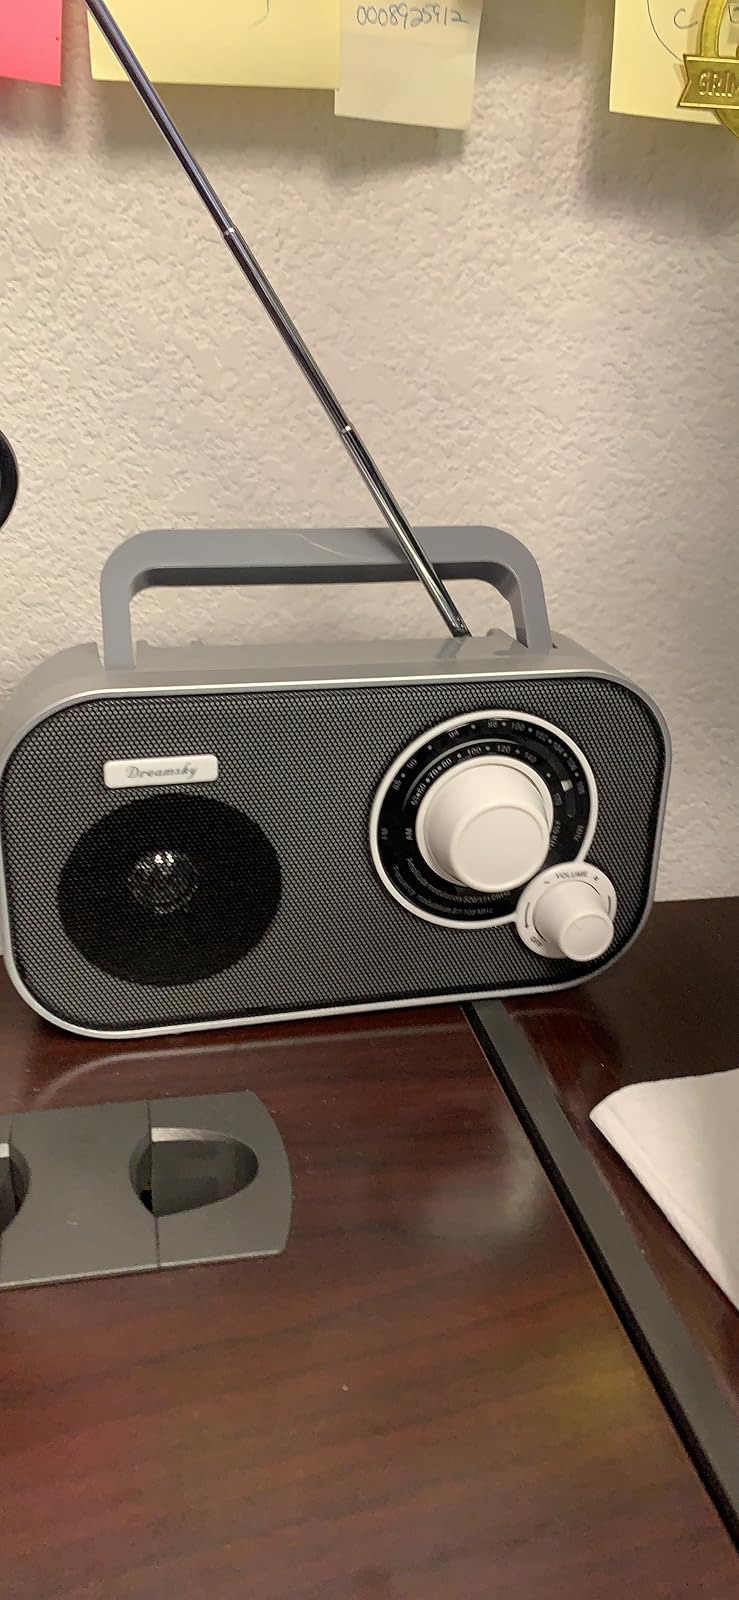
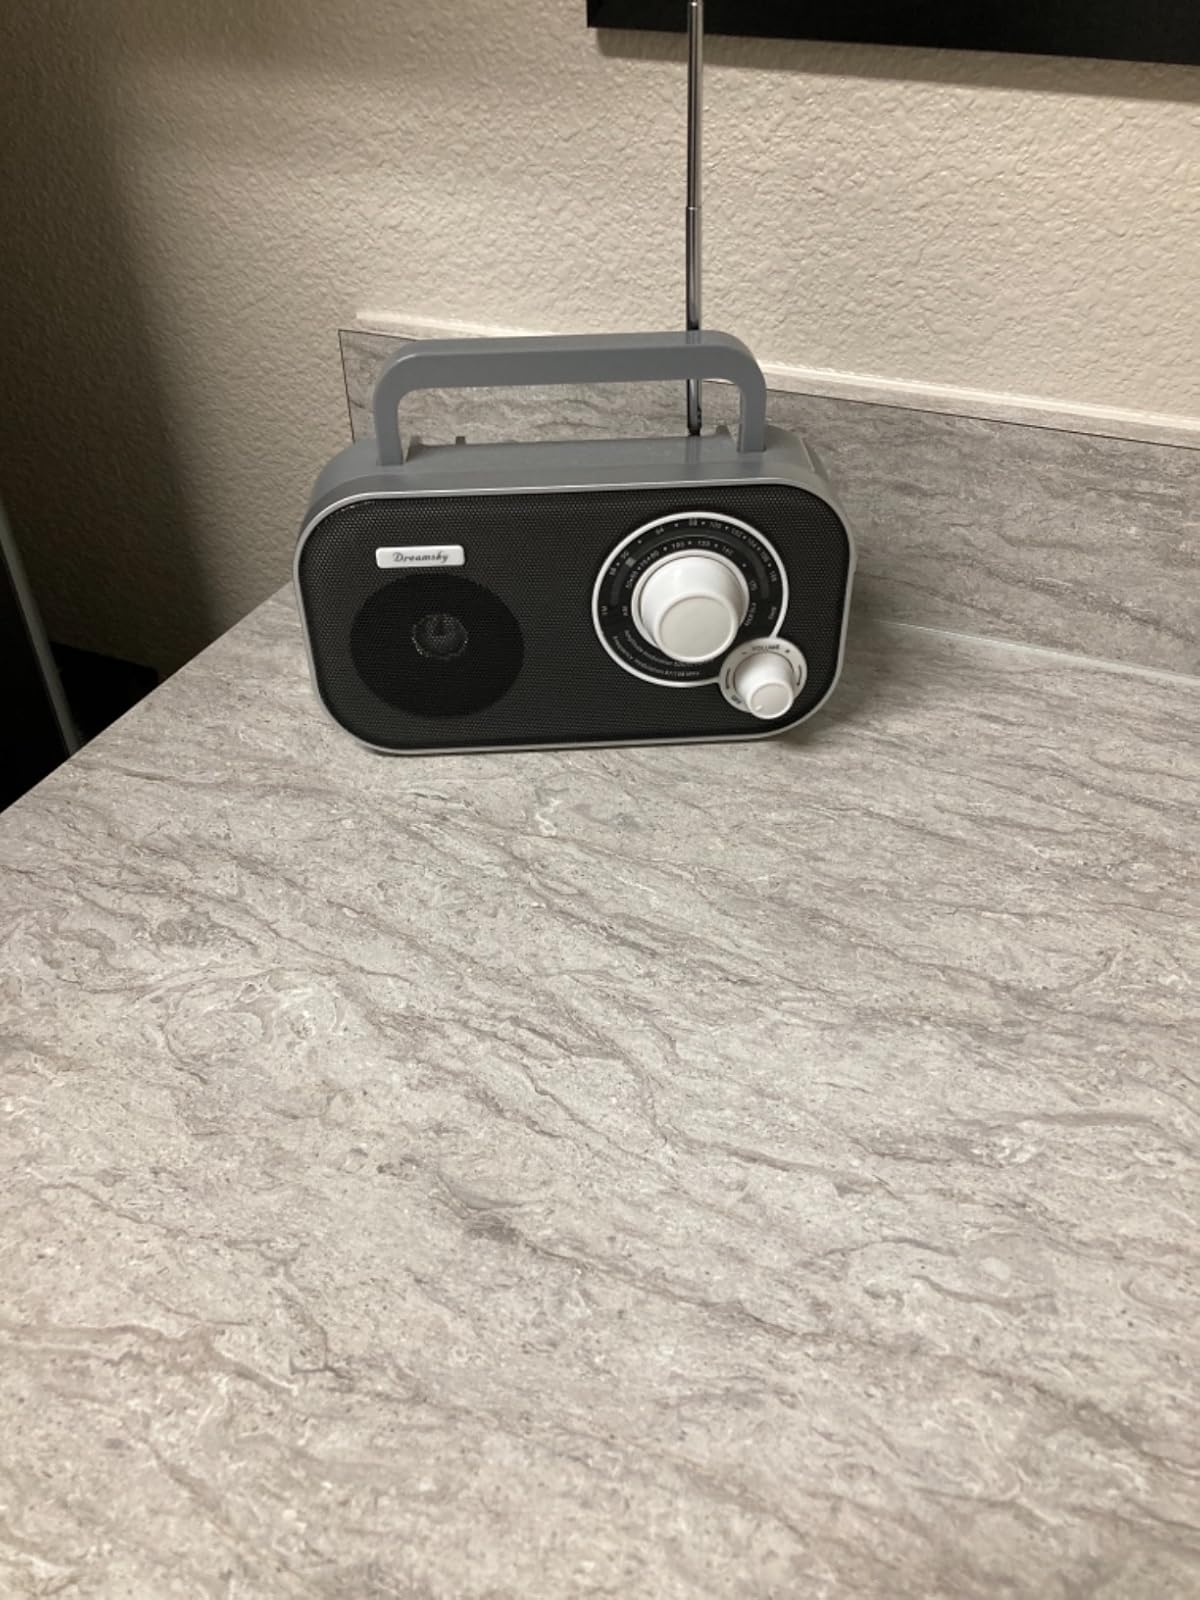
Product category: radio
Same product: yes